Rudolf-Harbig-Stadion

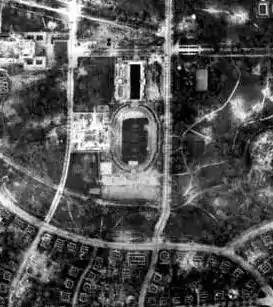
The bombed stadium in 1945.

Centre should be a parade square in measures of 75,000m², in favor of 120,000 peoples stage-managing.